Epodes (Horace)

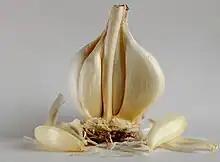
"Epode" 3 comments on the digestive effects of garlic.

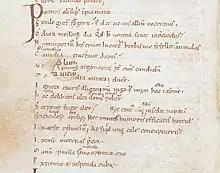
"Epode" 3 in a twelfth-century French manuscript of Horace's complete works in the British Library; "allium" or garlic is the penultimate word of the second line, written with a scribal abbreviation; the names Canidia and Medea may be read near the small hole, which must predate the use of this leaf, since the text itself is not lacunose; the folio beneath is visible through the gap (Harley MS 3534 f.39v)

In "Epode" 3, Horace reacts to an excessive amount of garlic he has consumed at one of Maecenas' dinner parties: its strong taste has set his stomach on fire. Comparing the ingredient to the poison used by witches such as Medea, he playfully wishes that his host be stricken by bad breath when with his girlfriend.